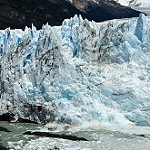
Label: glacier